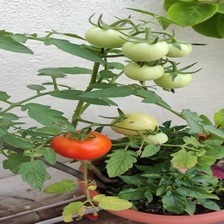
Label: tomato